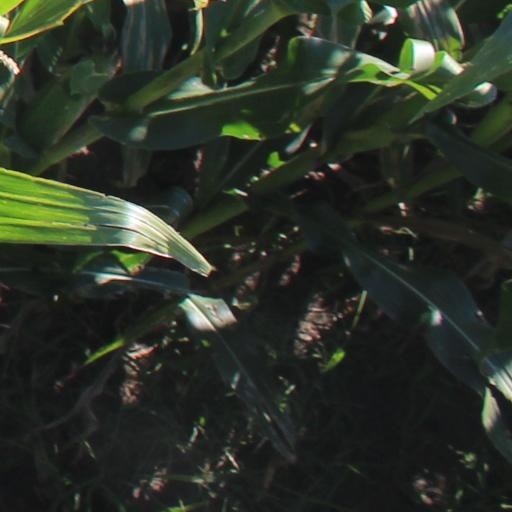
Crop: maize; corn